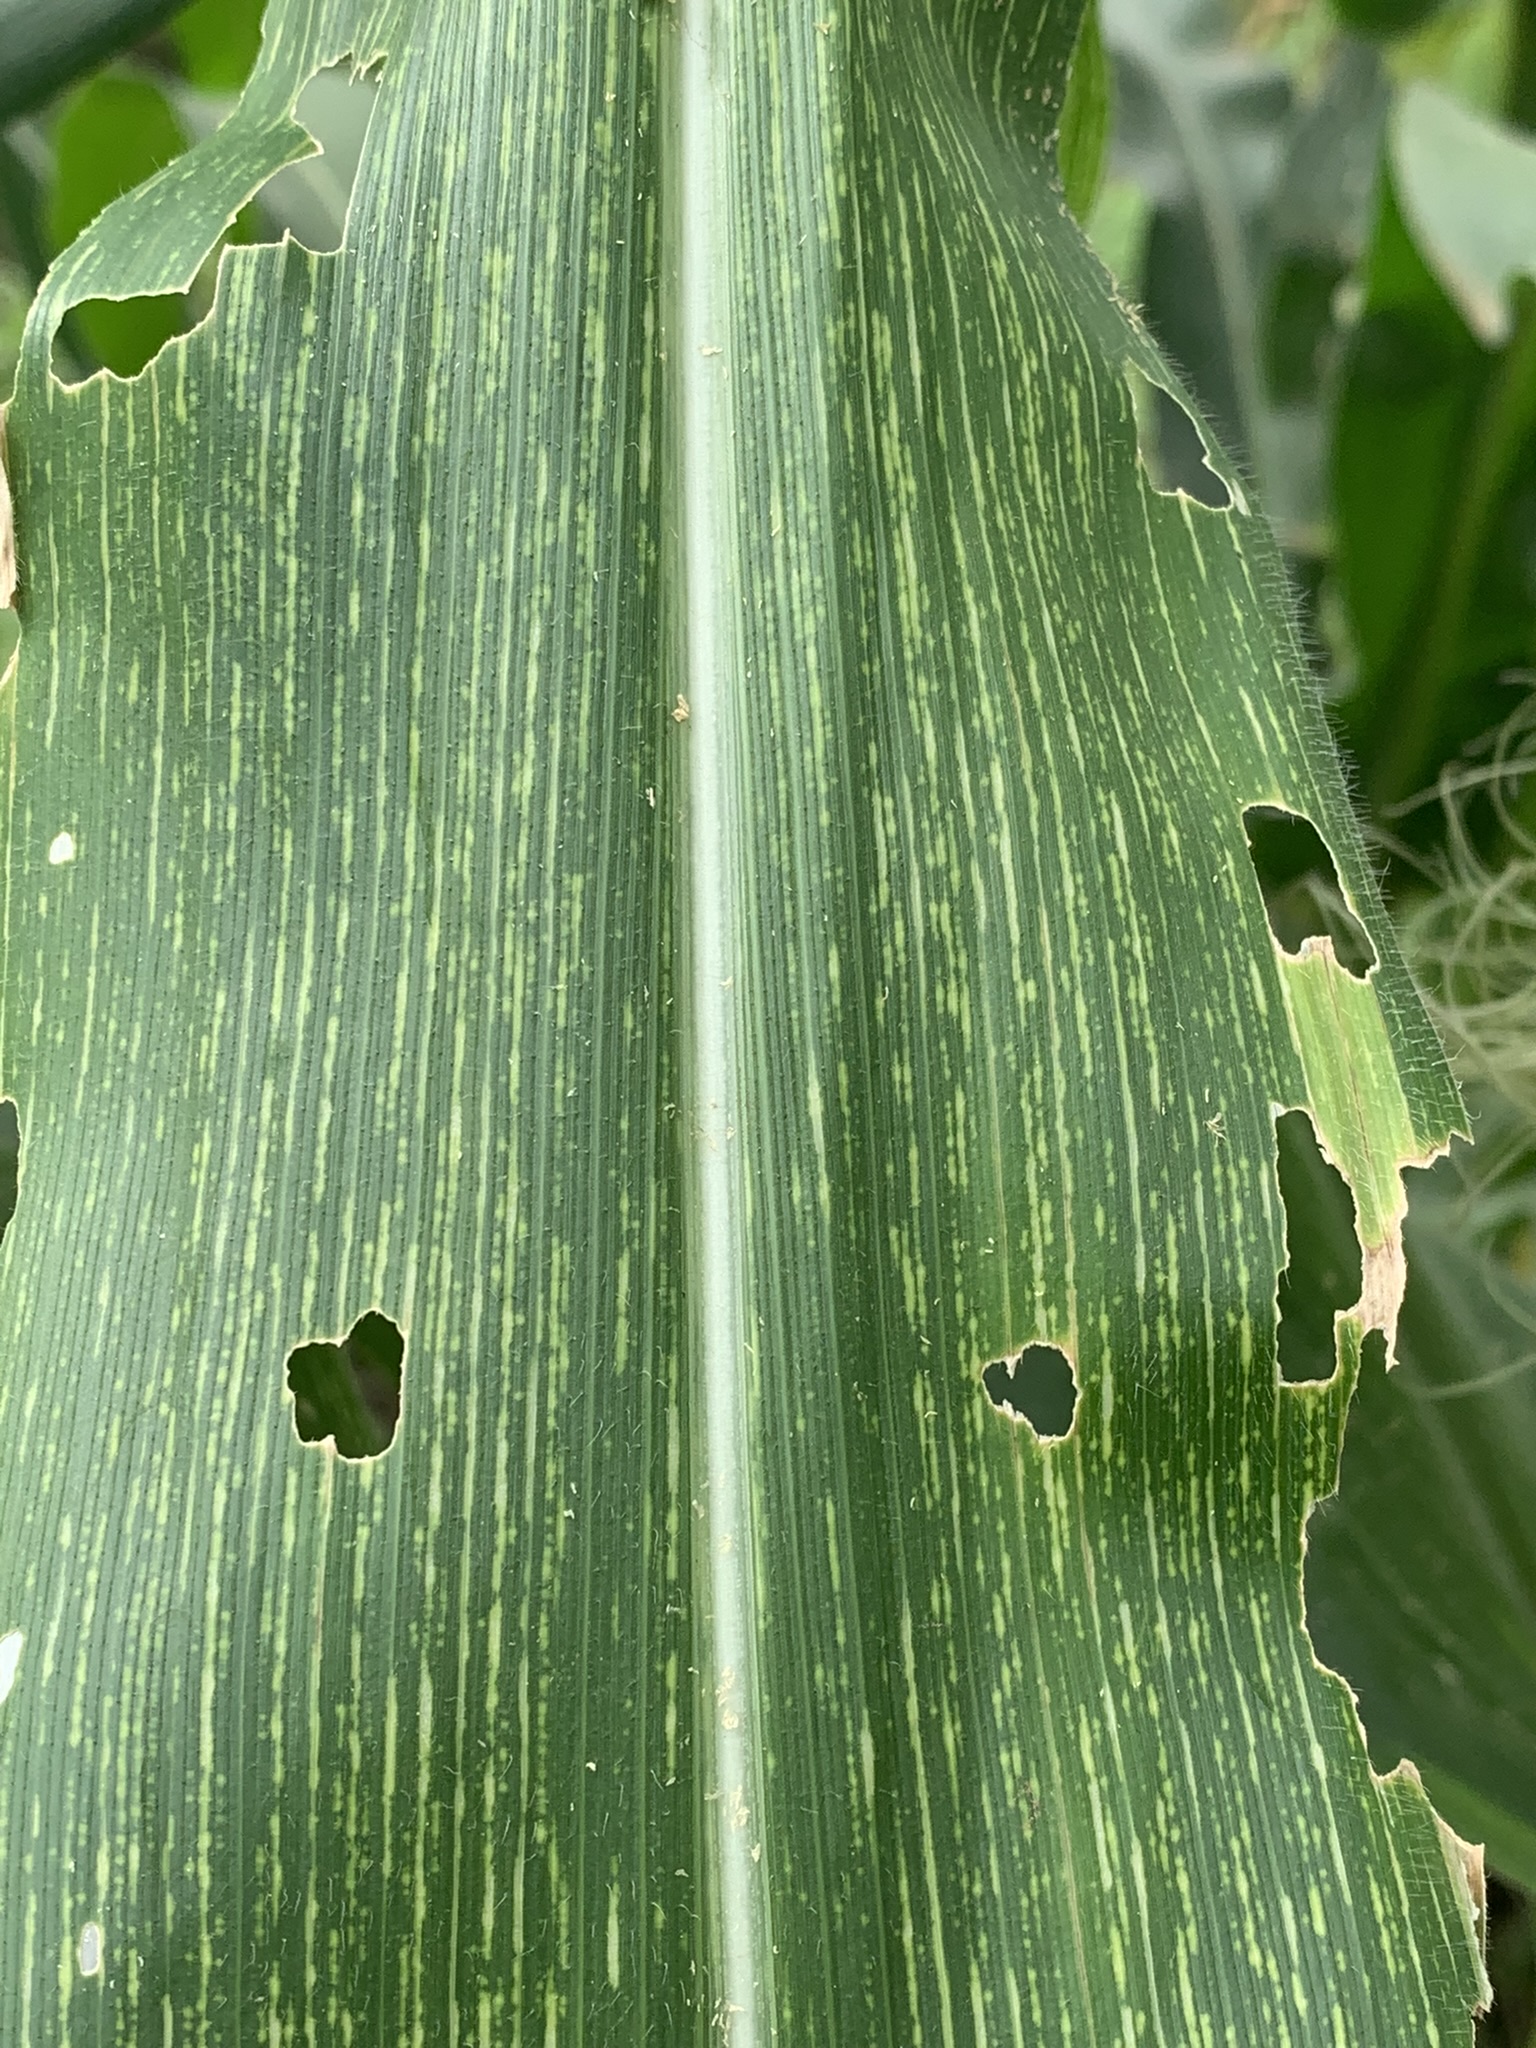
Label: MSV